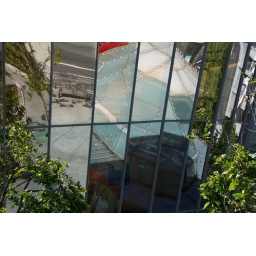
Reflections in the glass walls of Zeum, the art and technology museum at the Moscone Center in San Francisco.